Guam

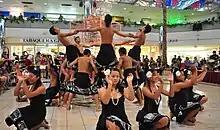
Youth performance of traditional dance at Micronesia Mall, 2012

Guam is home to a diverse array of ecosystems, including coral reefs, deep seas, sea grasses, beach strand, mangroves, a variety of different limestone forest types, volcanic forests and grasslands, riparian systems, and caves. There are approximately 17 species of plant that are endemic only to the island of Guam, and many more that are endemic to the Mariana Islands. Numerous endemic insects have been described. There are approximately 29 land snails listed as endemic to the island of Guam, although many are now endangered or presumed extinct. Guam once hosted 14 kinds of terrestrial birds, 7 of which were endemic to Guam on the species or subspecies level, although all but one of the 14 are now extinct, extirpated, or endangered. Three locations on Guam (Guam National Wildlife Refuge, Cocos Island, and Mahlac Caves) have been identified as Important Bird Areas (IBA) by BirdLife International because they support populations of Micronesian starlings, Mariana swiftlets, Mariana crows, and Guam rails. The Guam rail became the second bird species to ever be downlisted from Extinct in the wild after a population was established on Cocos Island. Guam was home to three native bat species: the little Mariana fruit bat ("Pteropus tokudae"), now extinct; the endangered Pacific sheath-tailed bat ("Emballonura semicaudata rotensis"); and the endangered Mariana fruit bat ("Pteropus mariannus mariannus").